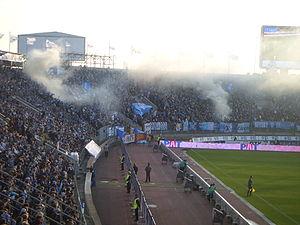
Le Zénith Saint-Pétersbourg est un club de football russe fondé en 1925 dans la ville de Saint-Pétersbourg et basé depuis 2017 au stade Krestovski.